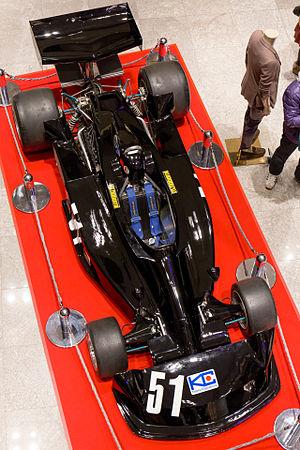
La Kojima KE007 est une monoplace de Formule 1 construite par Kojima Engineering ayant couru le Grand Prix automobile du Japon 1976 avec Masahiro Hasemi.